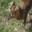
Label: deer